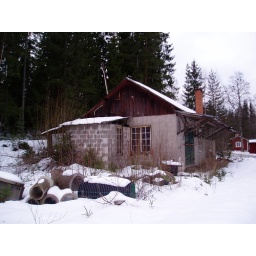
Note the very nice, old window: eight small glass panes per glazing panel, with wooden glazing bars, in a wooden frame.